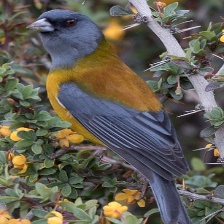
Species: PATAGONIAN SIERRA FINCH
Scientific name: PHRYGILUS PATAGONICUS
ImageNet parent category: house_finch